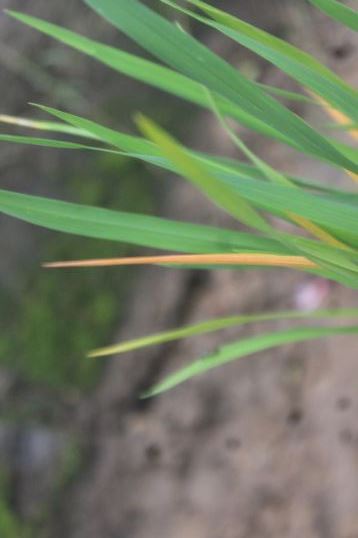
Disease: Tungro